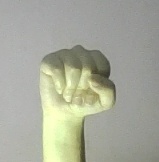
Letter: saad